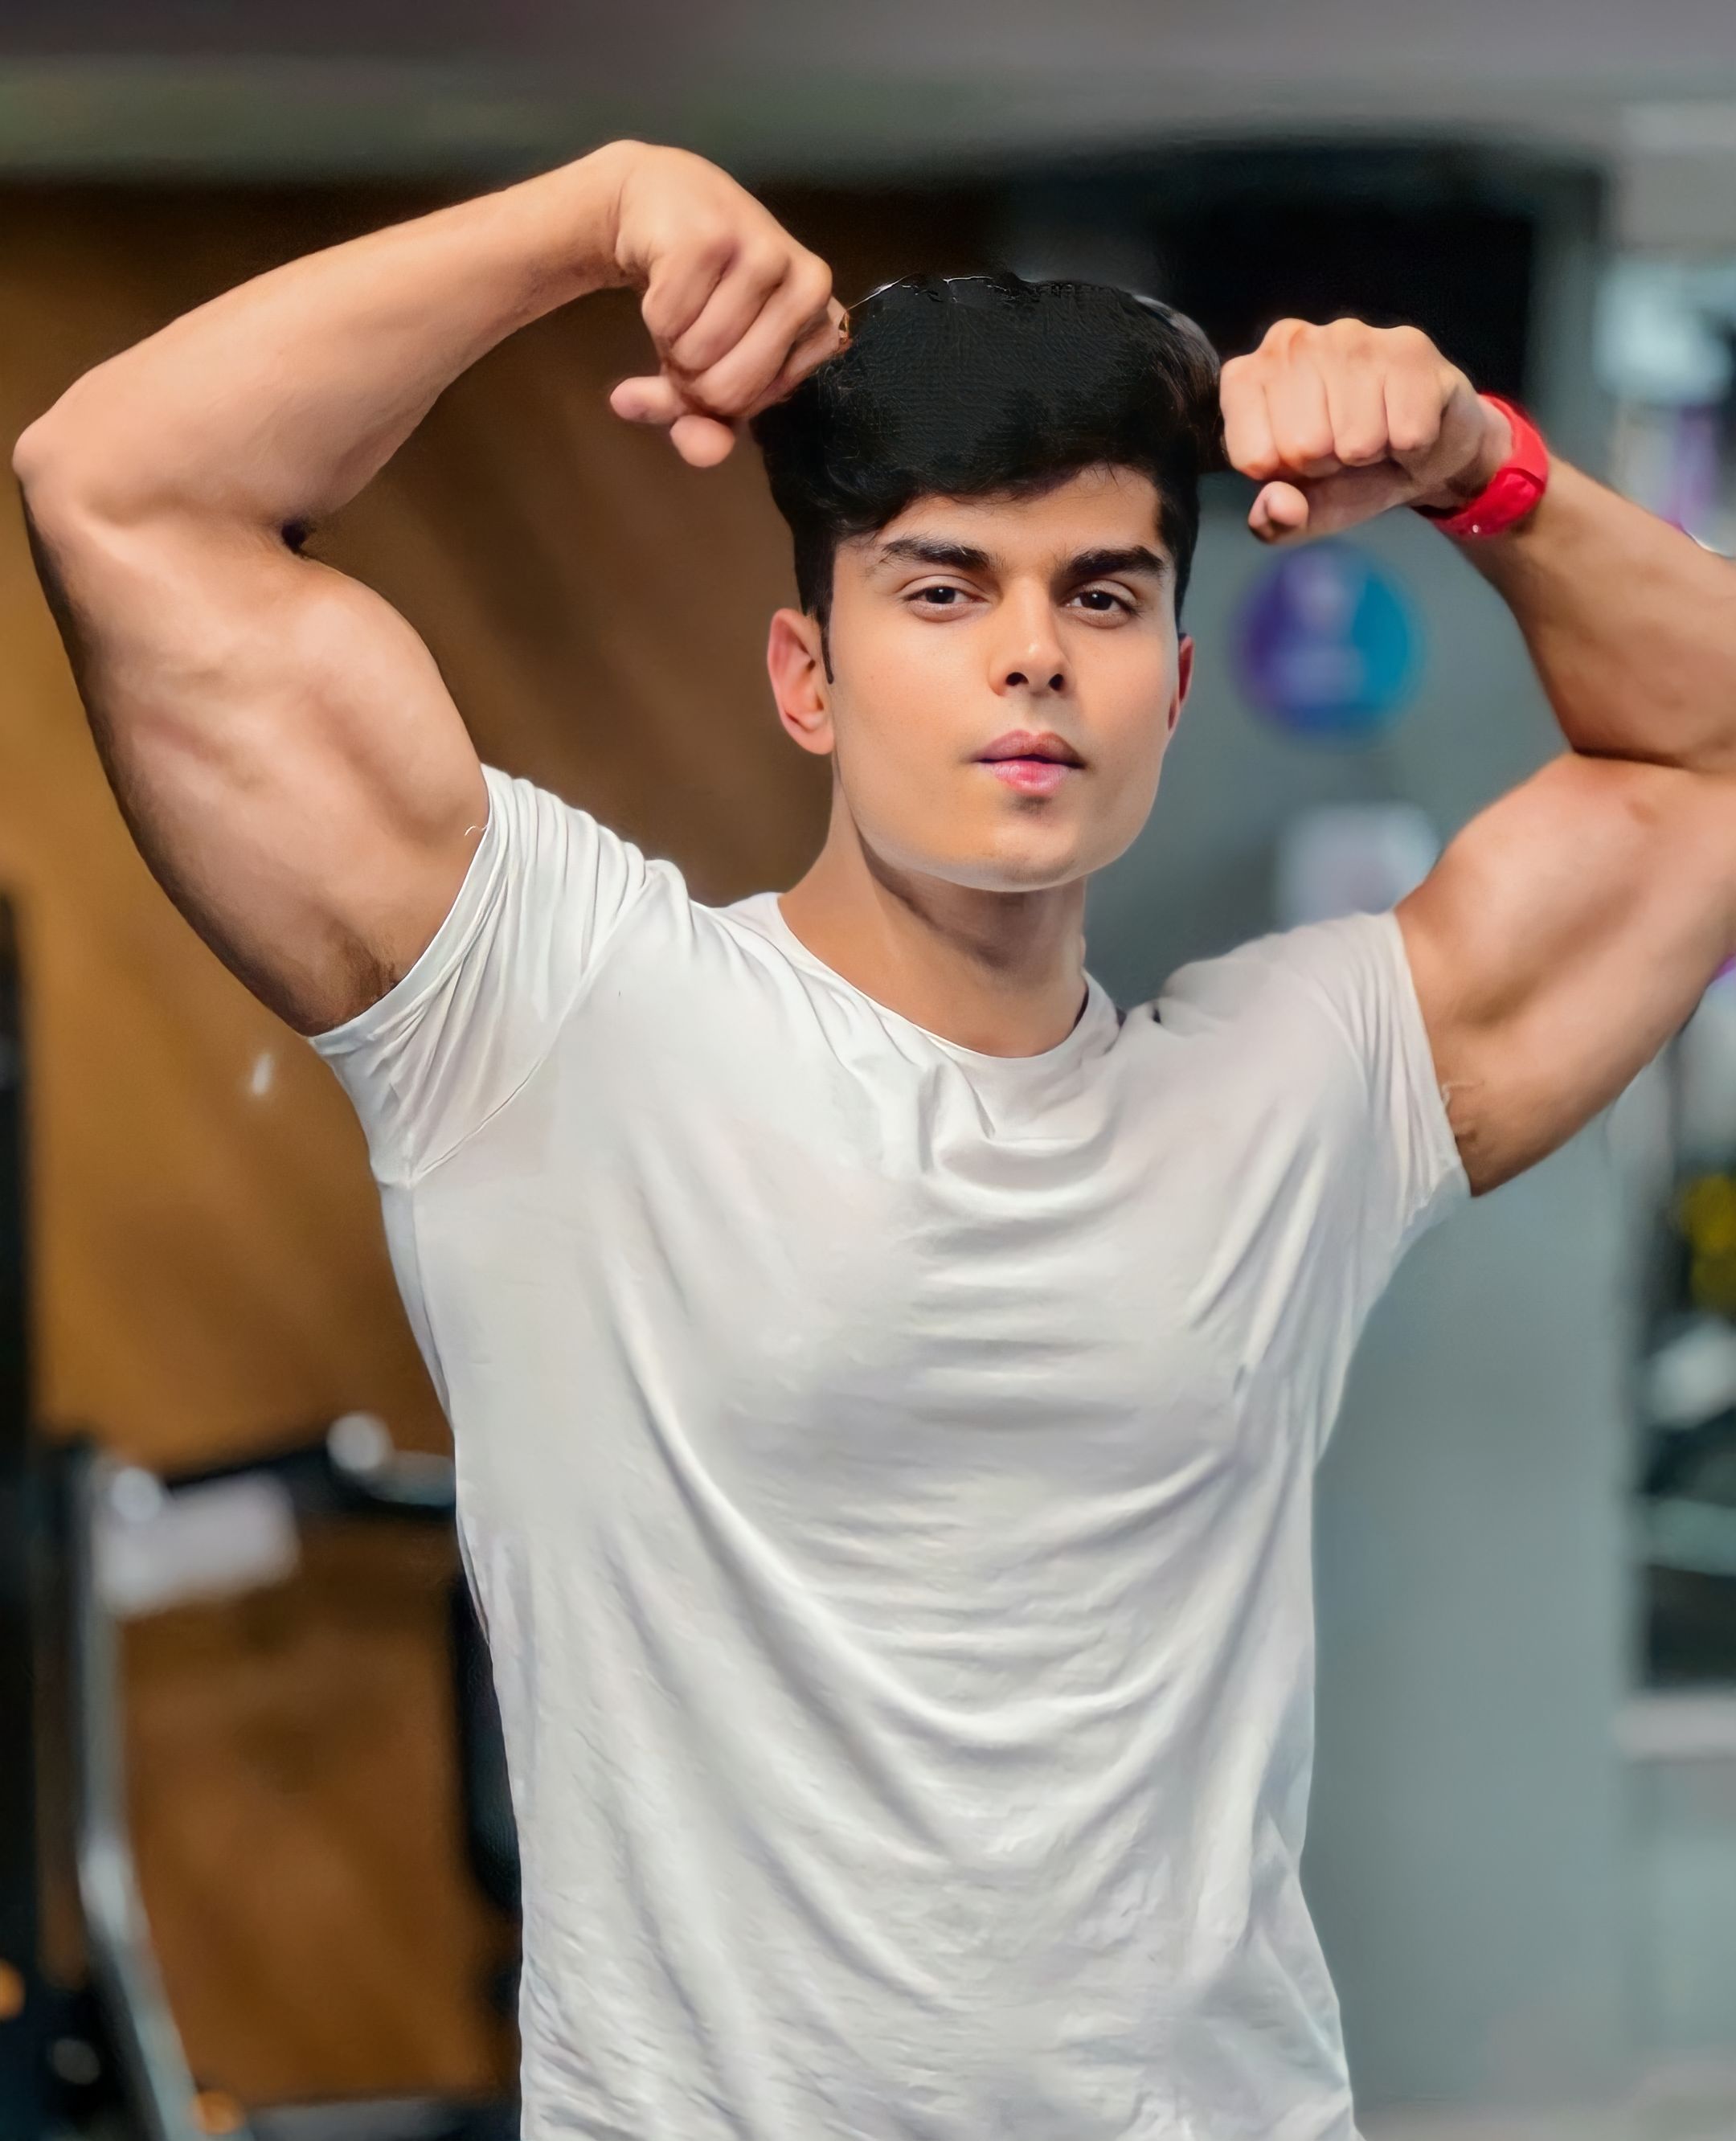
man, joint, chin, shoulder, muscle, neck, flash photography, jaw, sleeve, eyelash, gesture, elbow, chest, cool, eyewear, wrist, t shirt, waist, trunk, black hair, thumb, happy, abdomen, Barechested, sportswear, human leg, fashion design, jewellery, buzz cut, formal wear, room, photo shoot, portrait photography, top, physical fitness, facial hair